Tetsushi Sakamoto

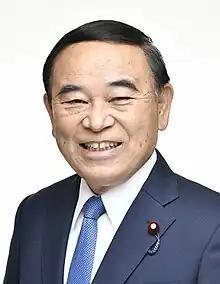
Official portrait, 2022

is a Japanese politician who served as the minister of loneliness from 12 February 2021 to 4 October 2021 and as the Minister of Agriculture, Forestry and Fisheries from 14 December 2023 to 1 October 2024. He is also a member of the House of Representatives in the Diet (national legislature), representing the Liberal Democratic Party.